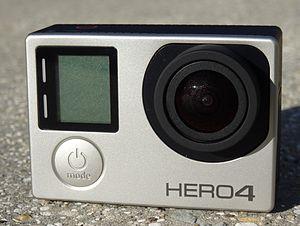
Cyclisme &amp